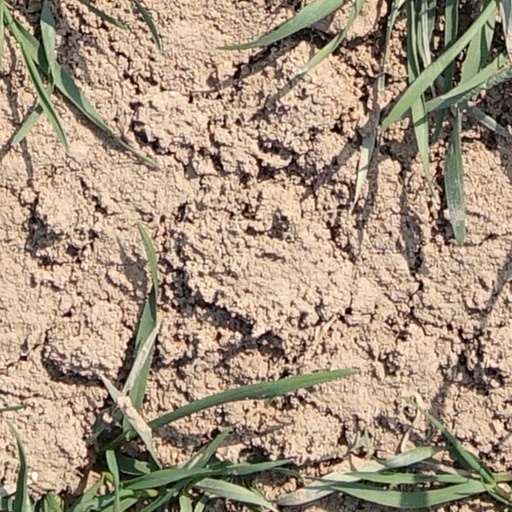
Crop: wheat